Violet Hill

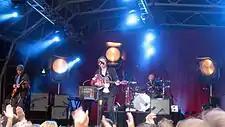
Coldplay performing "Violet Hill" outside BBC Television Centre during their Viva la Vida Tour in 2008

"Violet Hill" was originally made available as a free download through Coldplay's official website on 29 April 2008. BBC Radio 1 aired it for the first time on the same day. Additionally, the band declared that the song would have a proper commercial release on 6 May. In the United States, however, it got sent to radio stations a day before. "Violet Hill" was downloaded by over 600,000 users worldwide during its first 24 hours. By the following week, numbers had already surpassed 2 million.